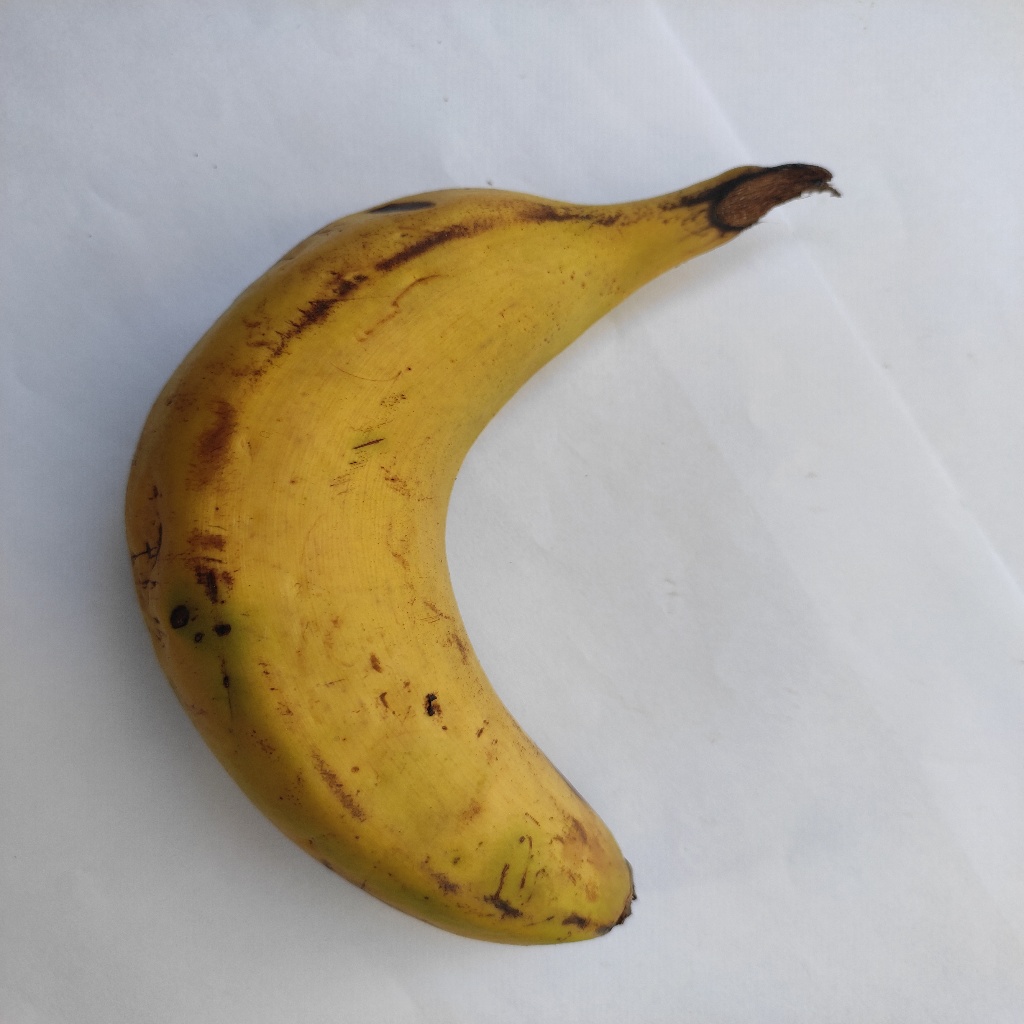
Crop: banana
Quality class: Class_B